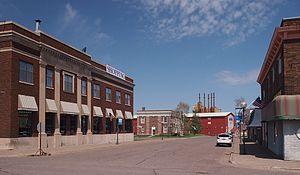
La ville américaine de Cloquet est située dans le comté de Carlton, dans le nord-ouest du Minnesota, au bord de la rivière Saint Louis. Sa population s’élevait à 12 124 habitants lors du recensement de 2010, estimée à 12 111 habitants en 2016. Une partie de la ville est située dans la réserve indienne de Fond du Lac.